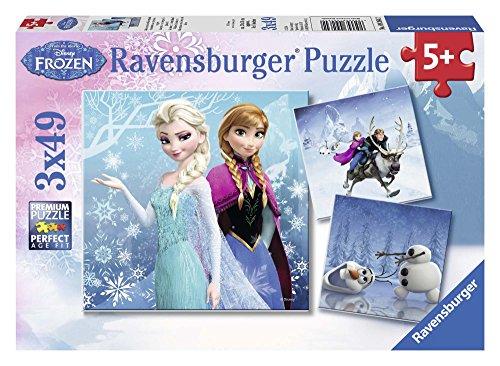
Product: Ravensburger Disney Frozen Winter Adventures Puzzle Box 3 x 49-Piece Jigsaw Puzzles for Kids – Every Piece is Unique, Pieces Fit Together Perfectly
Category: Toys & Games | Puzzles | Jigsaw Puzzles
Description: Great Condition.
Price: $11.99
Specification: ProductDimensions:10.8x7.5x1.5inches|ItemWeight:9.6ounces|ShippingWeight:11.4ounces(Viewshippingratesandpolicies)|DomesticShipping:ItemcanbeshippedwithinU.S.|InternationalShipping:ThisitemcanbeshippedtoselectcountriesoutsideoftheU.S.LearnMore|ASIN:B00C3MXOSS|Itemmodelnumber:09264|Manufacturerrecommendedage:5-7years